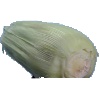
Label: Corn Husk 1